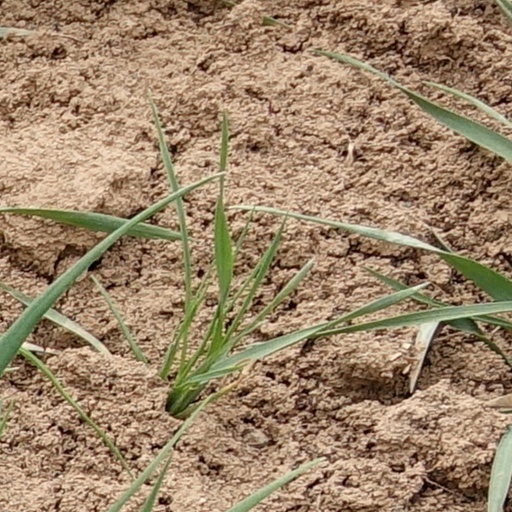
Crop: wheat